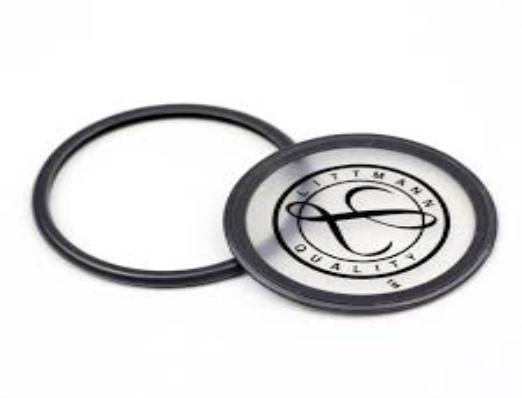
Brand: littmann
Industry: Electronic